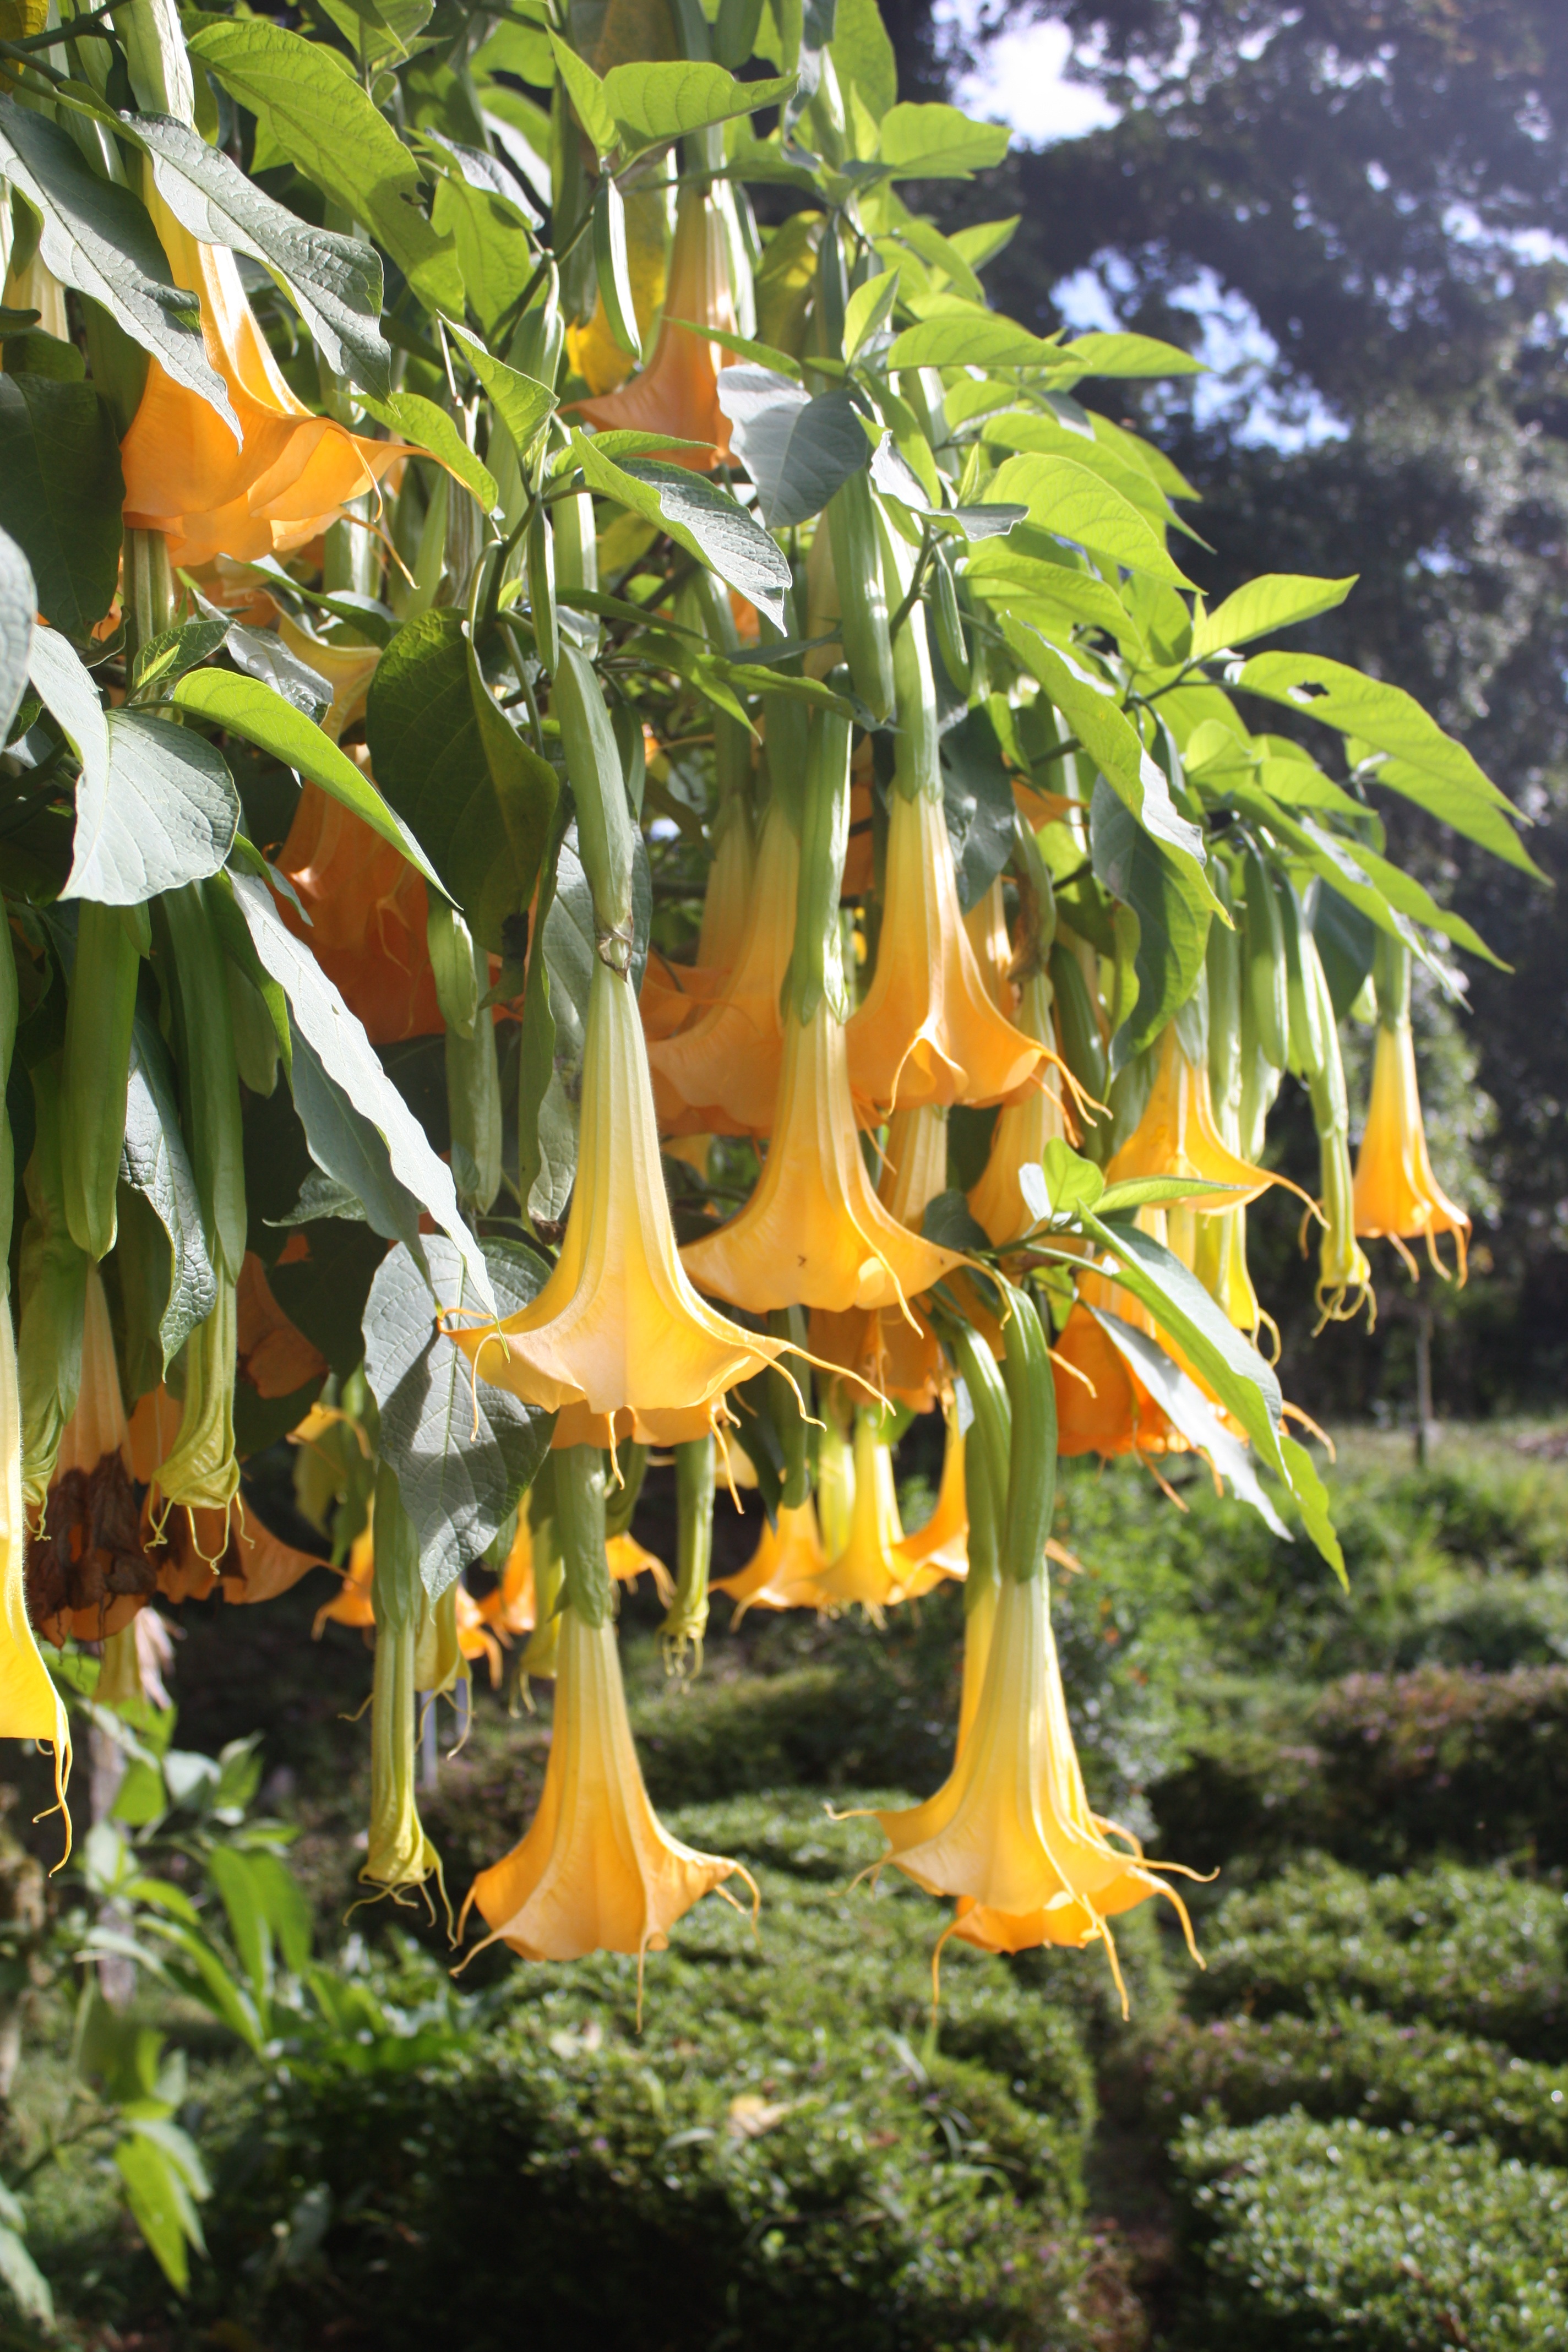
tree, blossom, plant, flower, food, jungle, produce, vegetable, natural, botany, blooming, yellow, garden, flora, gourd, rainforest, trumpet, flowering plant, land plant, arecales